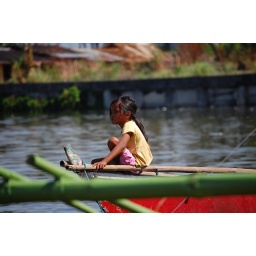
girl in a boat